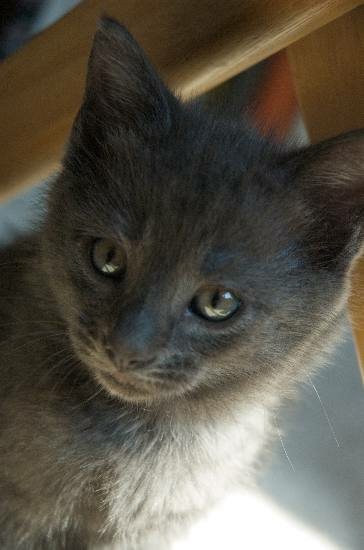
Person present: No